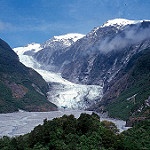
Scene: Outdoor